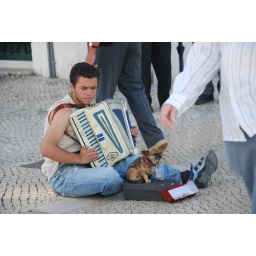
There are lots kids with dog on street to beg for money in Portugal